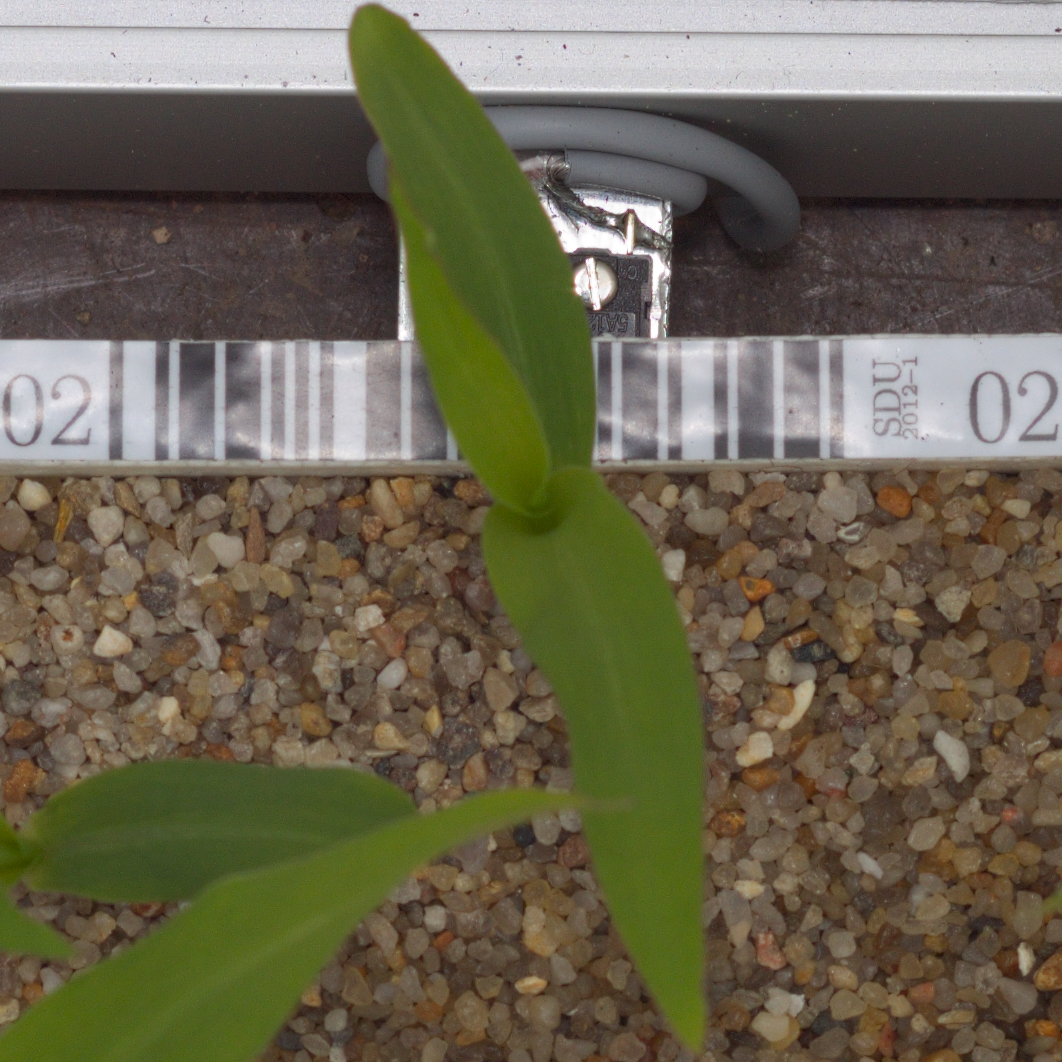
Label: maize